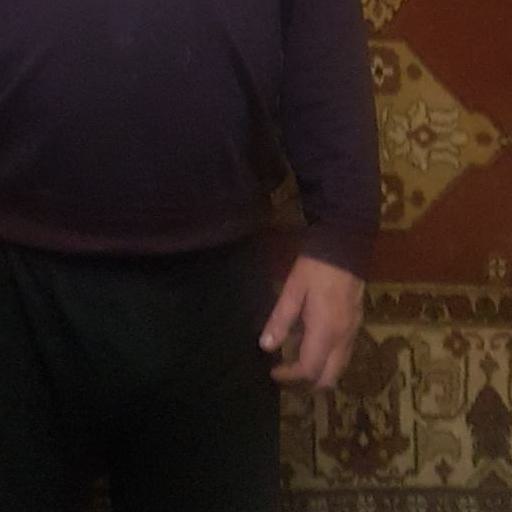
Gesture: no_gesture